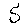
Label: 5